Zeitlaich

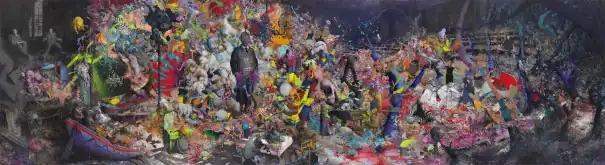
"Zeitlaich", oil on canvas,

Burgert created "Zeitlaich" in his studio in an industrial part of Berlin's Weißensee area. He began to make the painting a year and a half before it was exhibited. The canvas is long and high and was the largest he had used. The picture is painted in oil using custom-made stepladders and metre-long extensions for the brush handles.